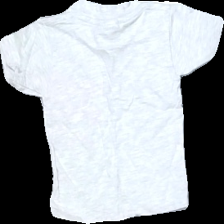
View: back
Type: T-shirt
Category: Children
Brand: Not in the list
Brand text on label: south west
Colors: Red, Grey
Material: 65% Cotton 35% Viscose
Pattern: Other
Cut: Regular, C-collar
Size: 62
Price range: 50-100
Recommended usage: Reuse
Description: Grey t-shirt with red printed text